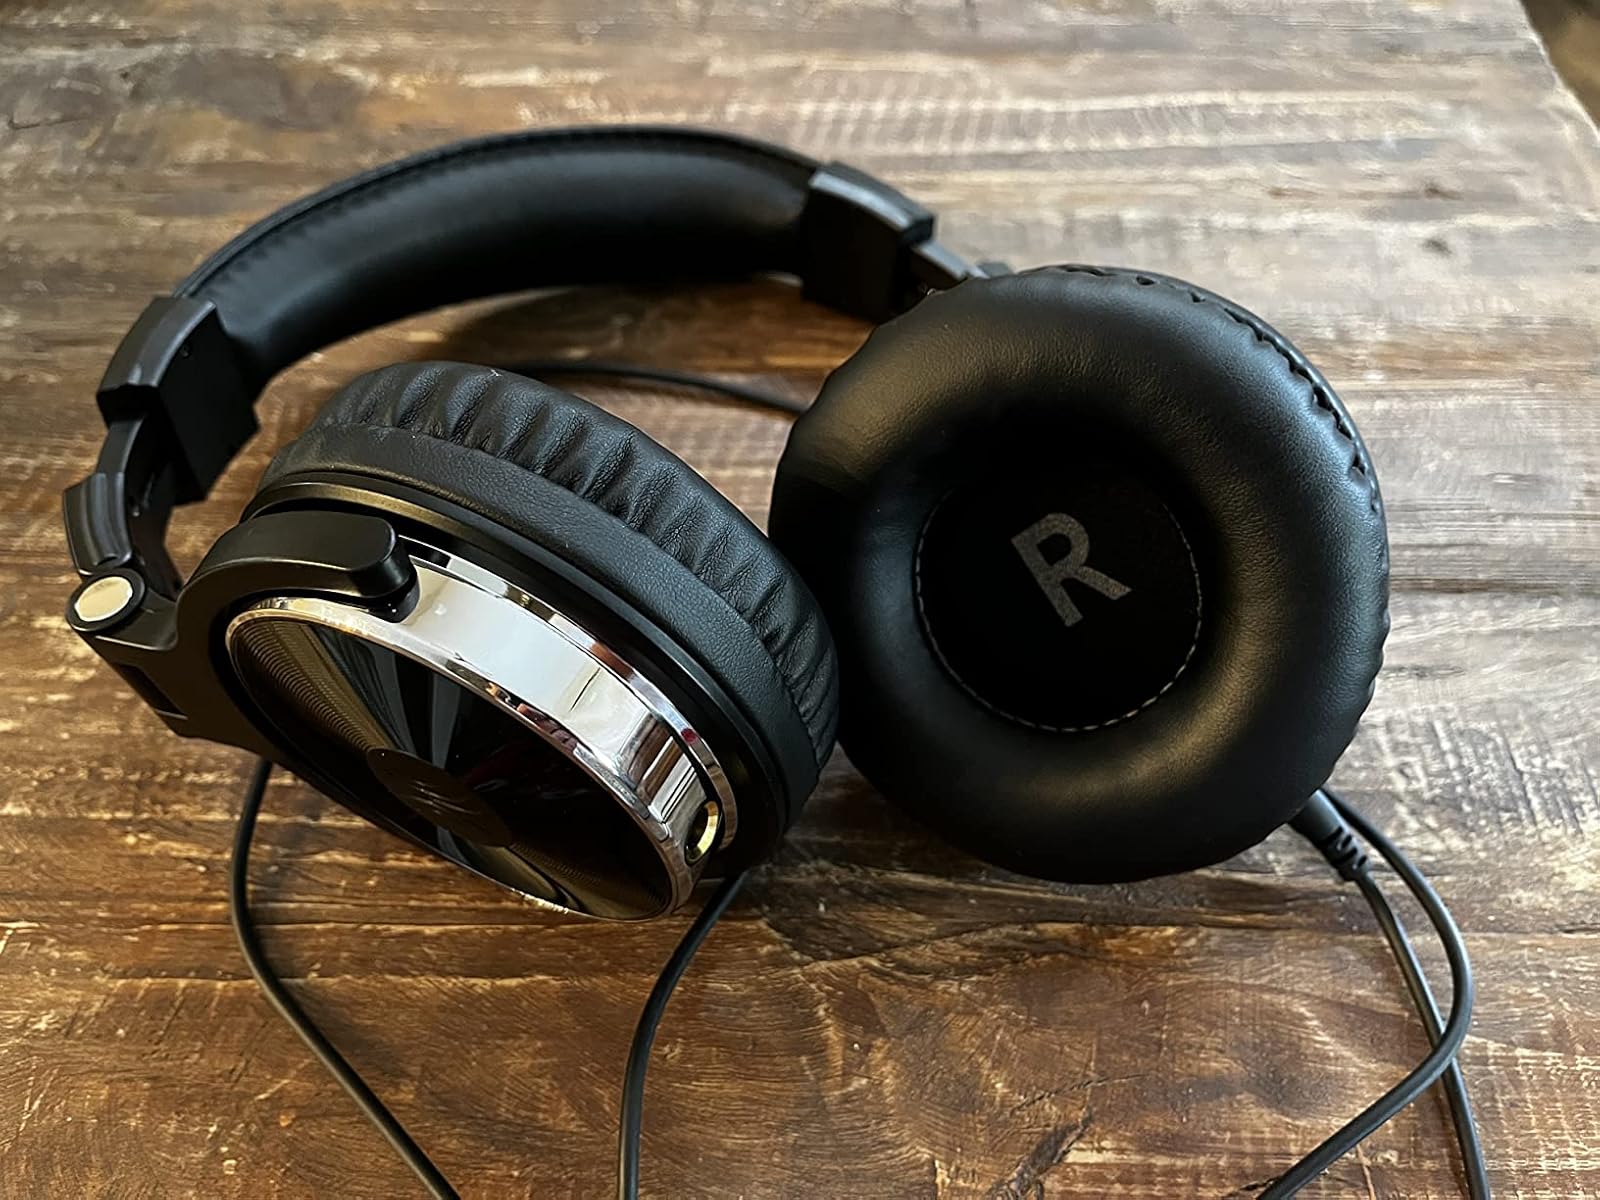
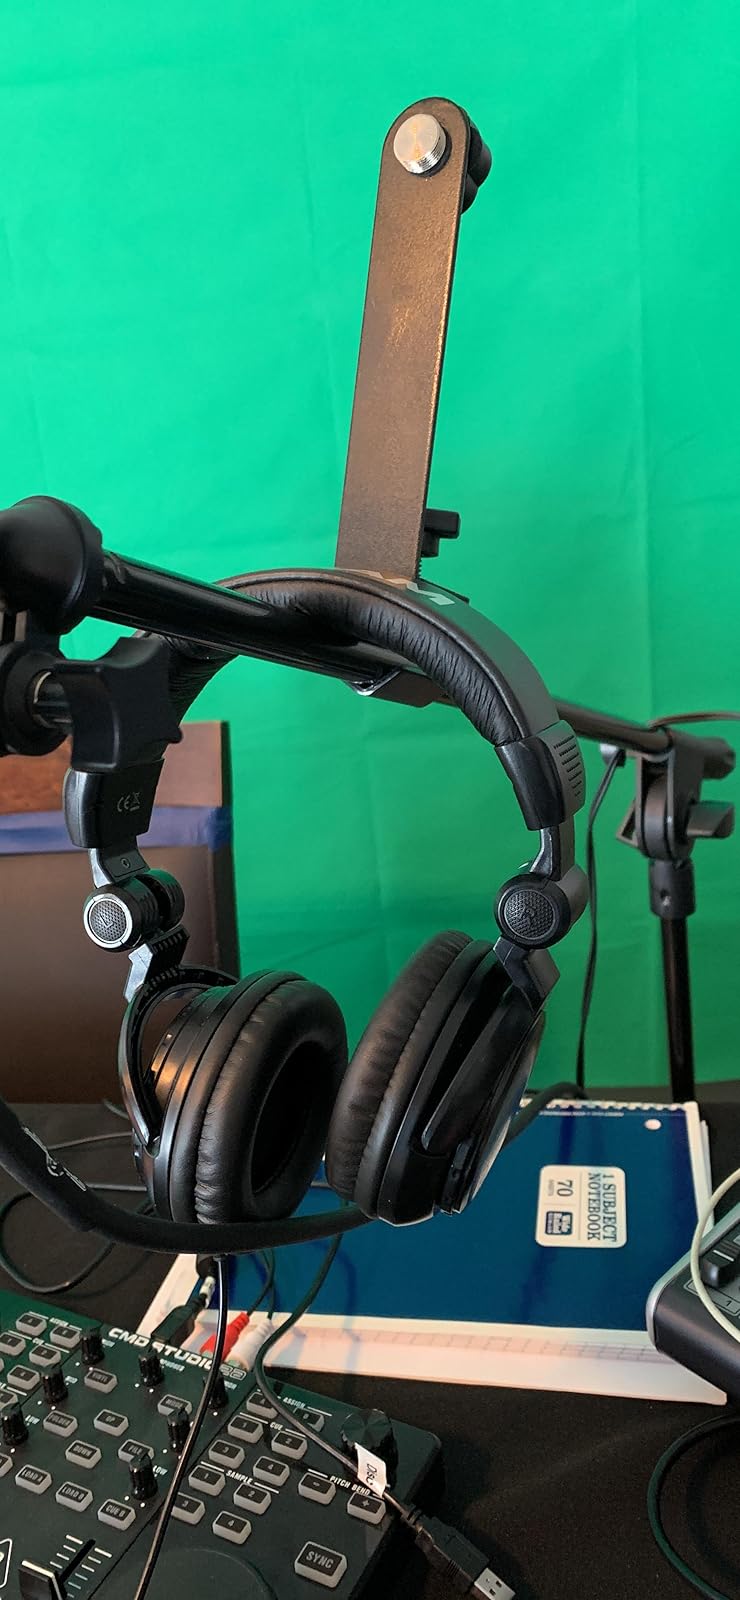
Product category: headphones
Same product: no